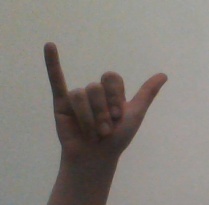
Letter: ya